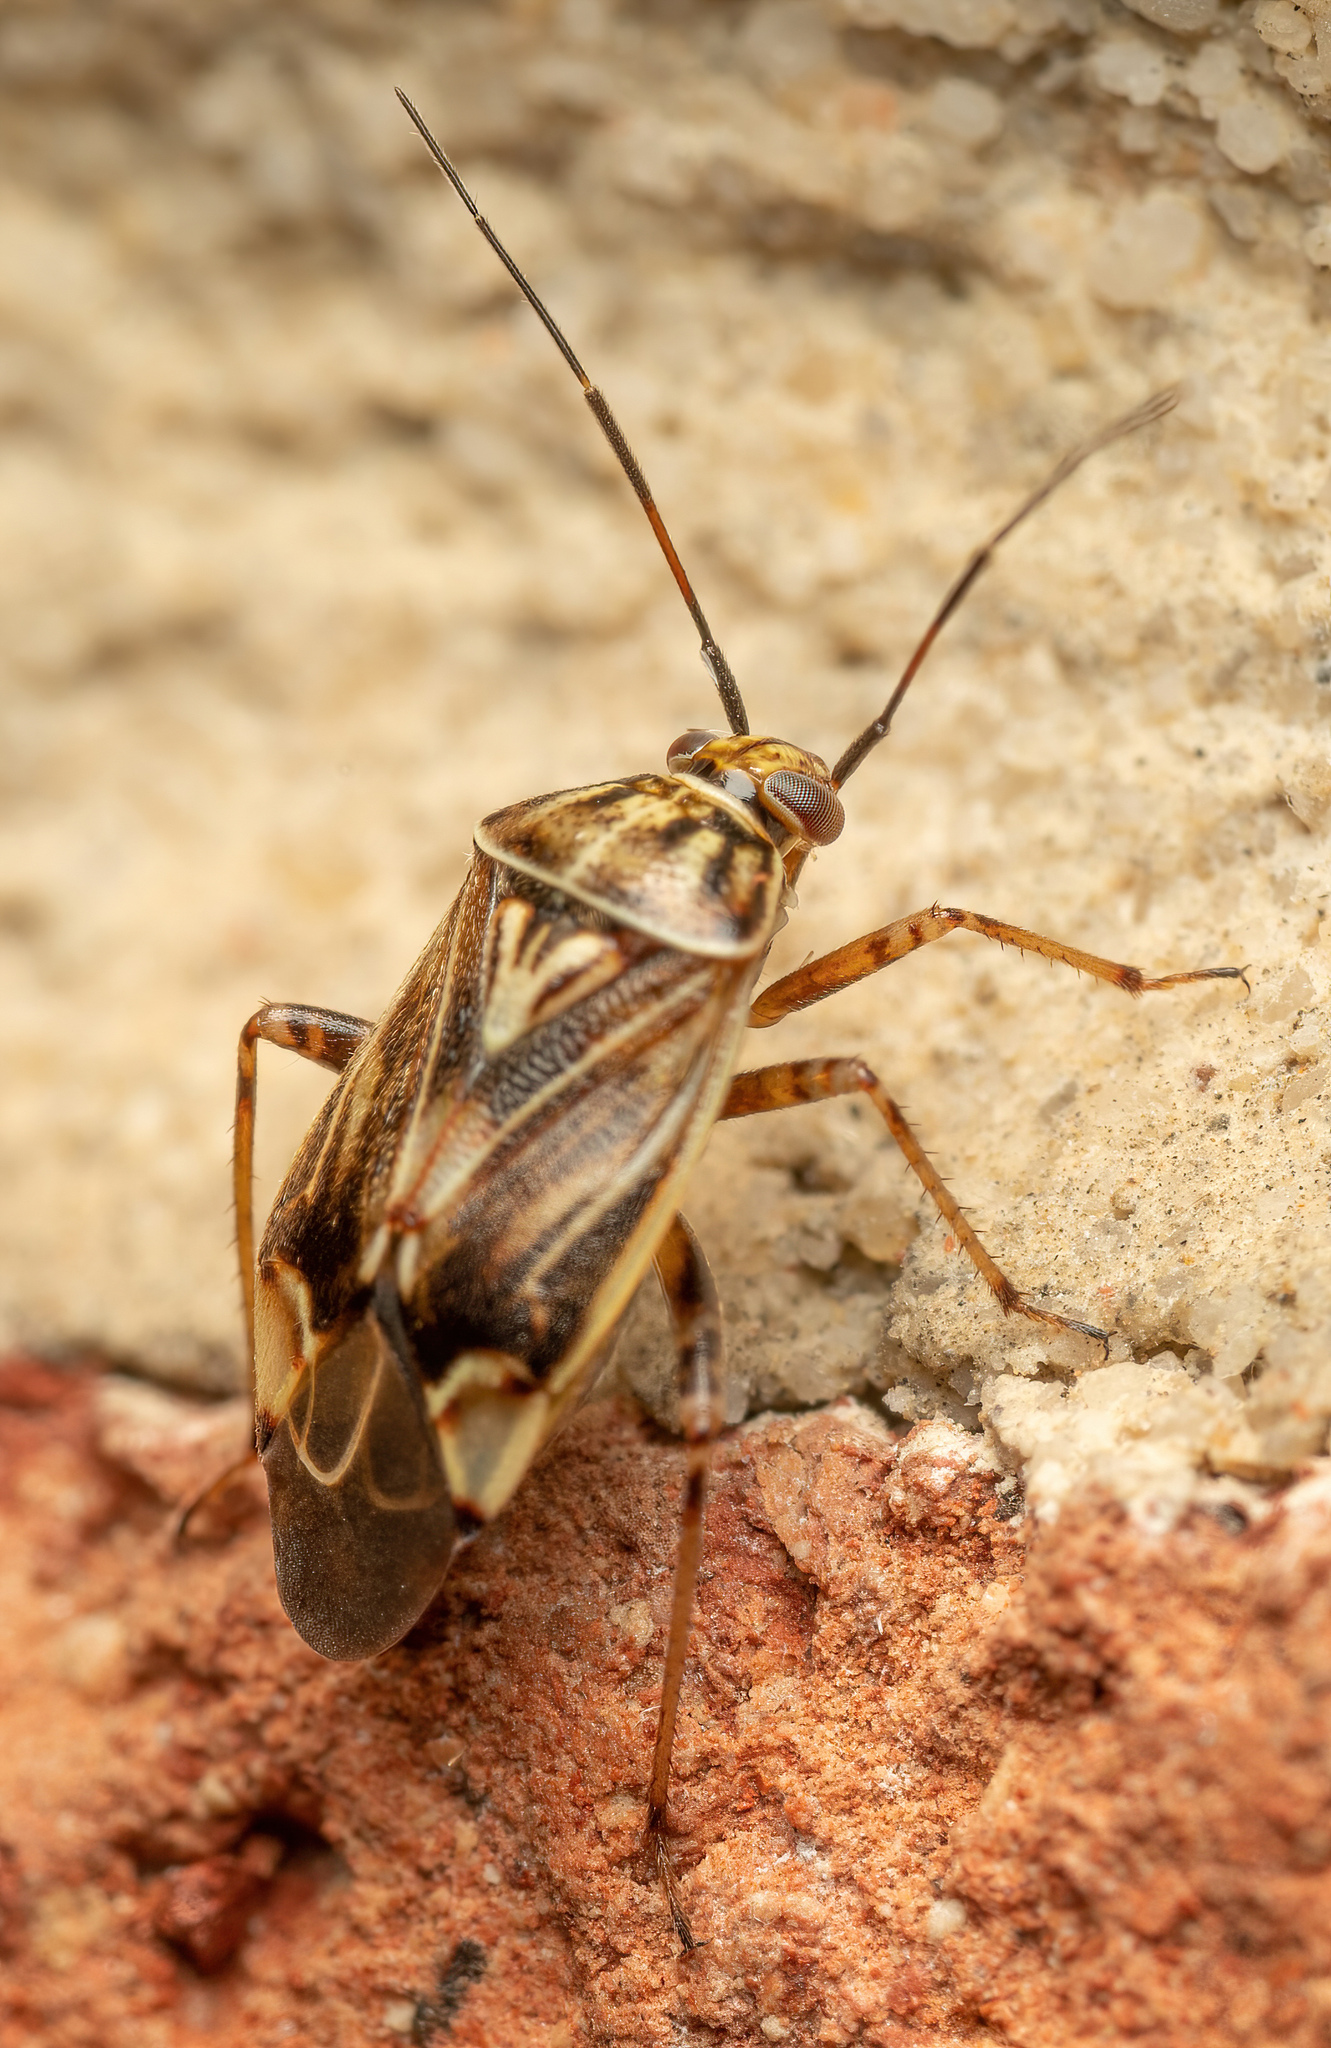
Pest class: lygus_bug